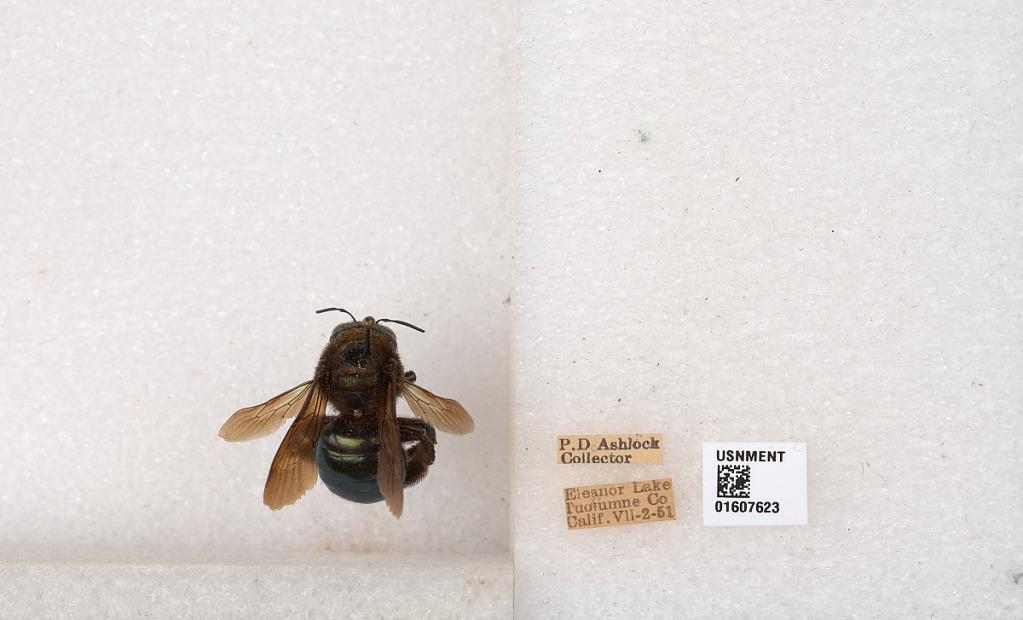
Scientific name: Xylocopa (Xylocopoides) californica californica Cresson
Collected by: P. Ashlock
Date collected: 1951-7-2
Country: United States
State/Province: California
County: Tuolumne
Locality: Eleanor Lake
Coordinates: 37.9861, -119.858